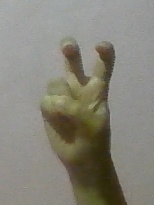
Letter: toot